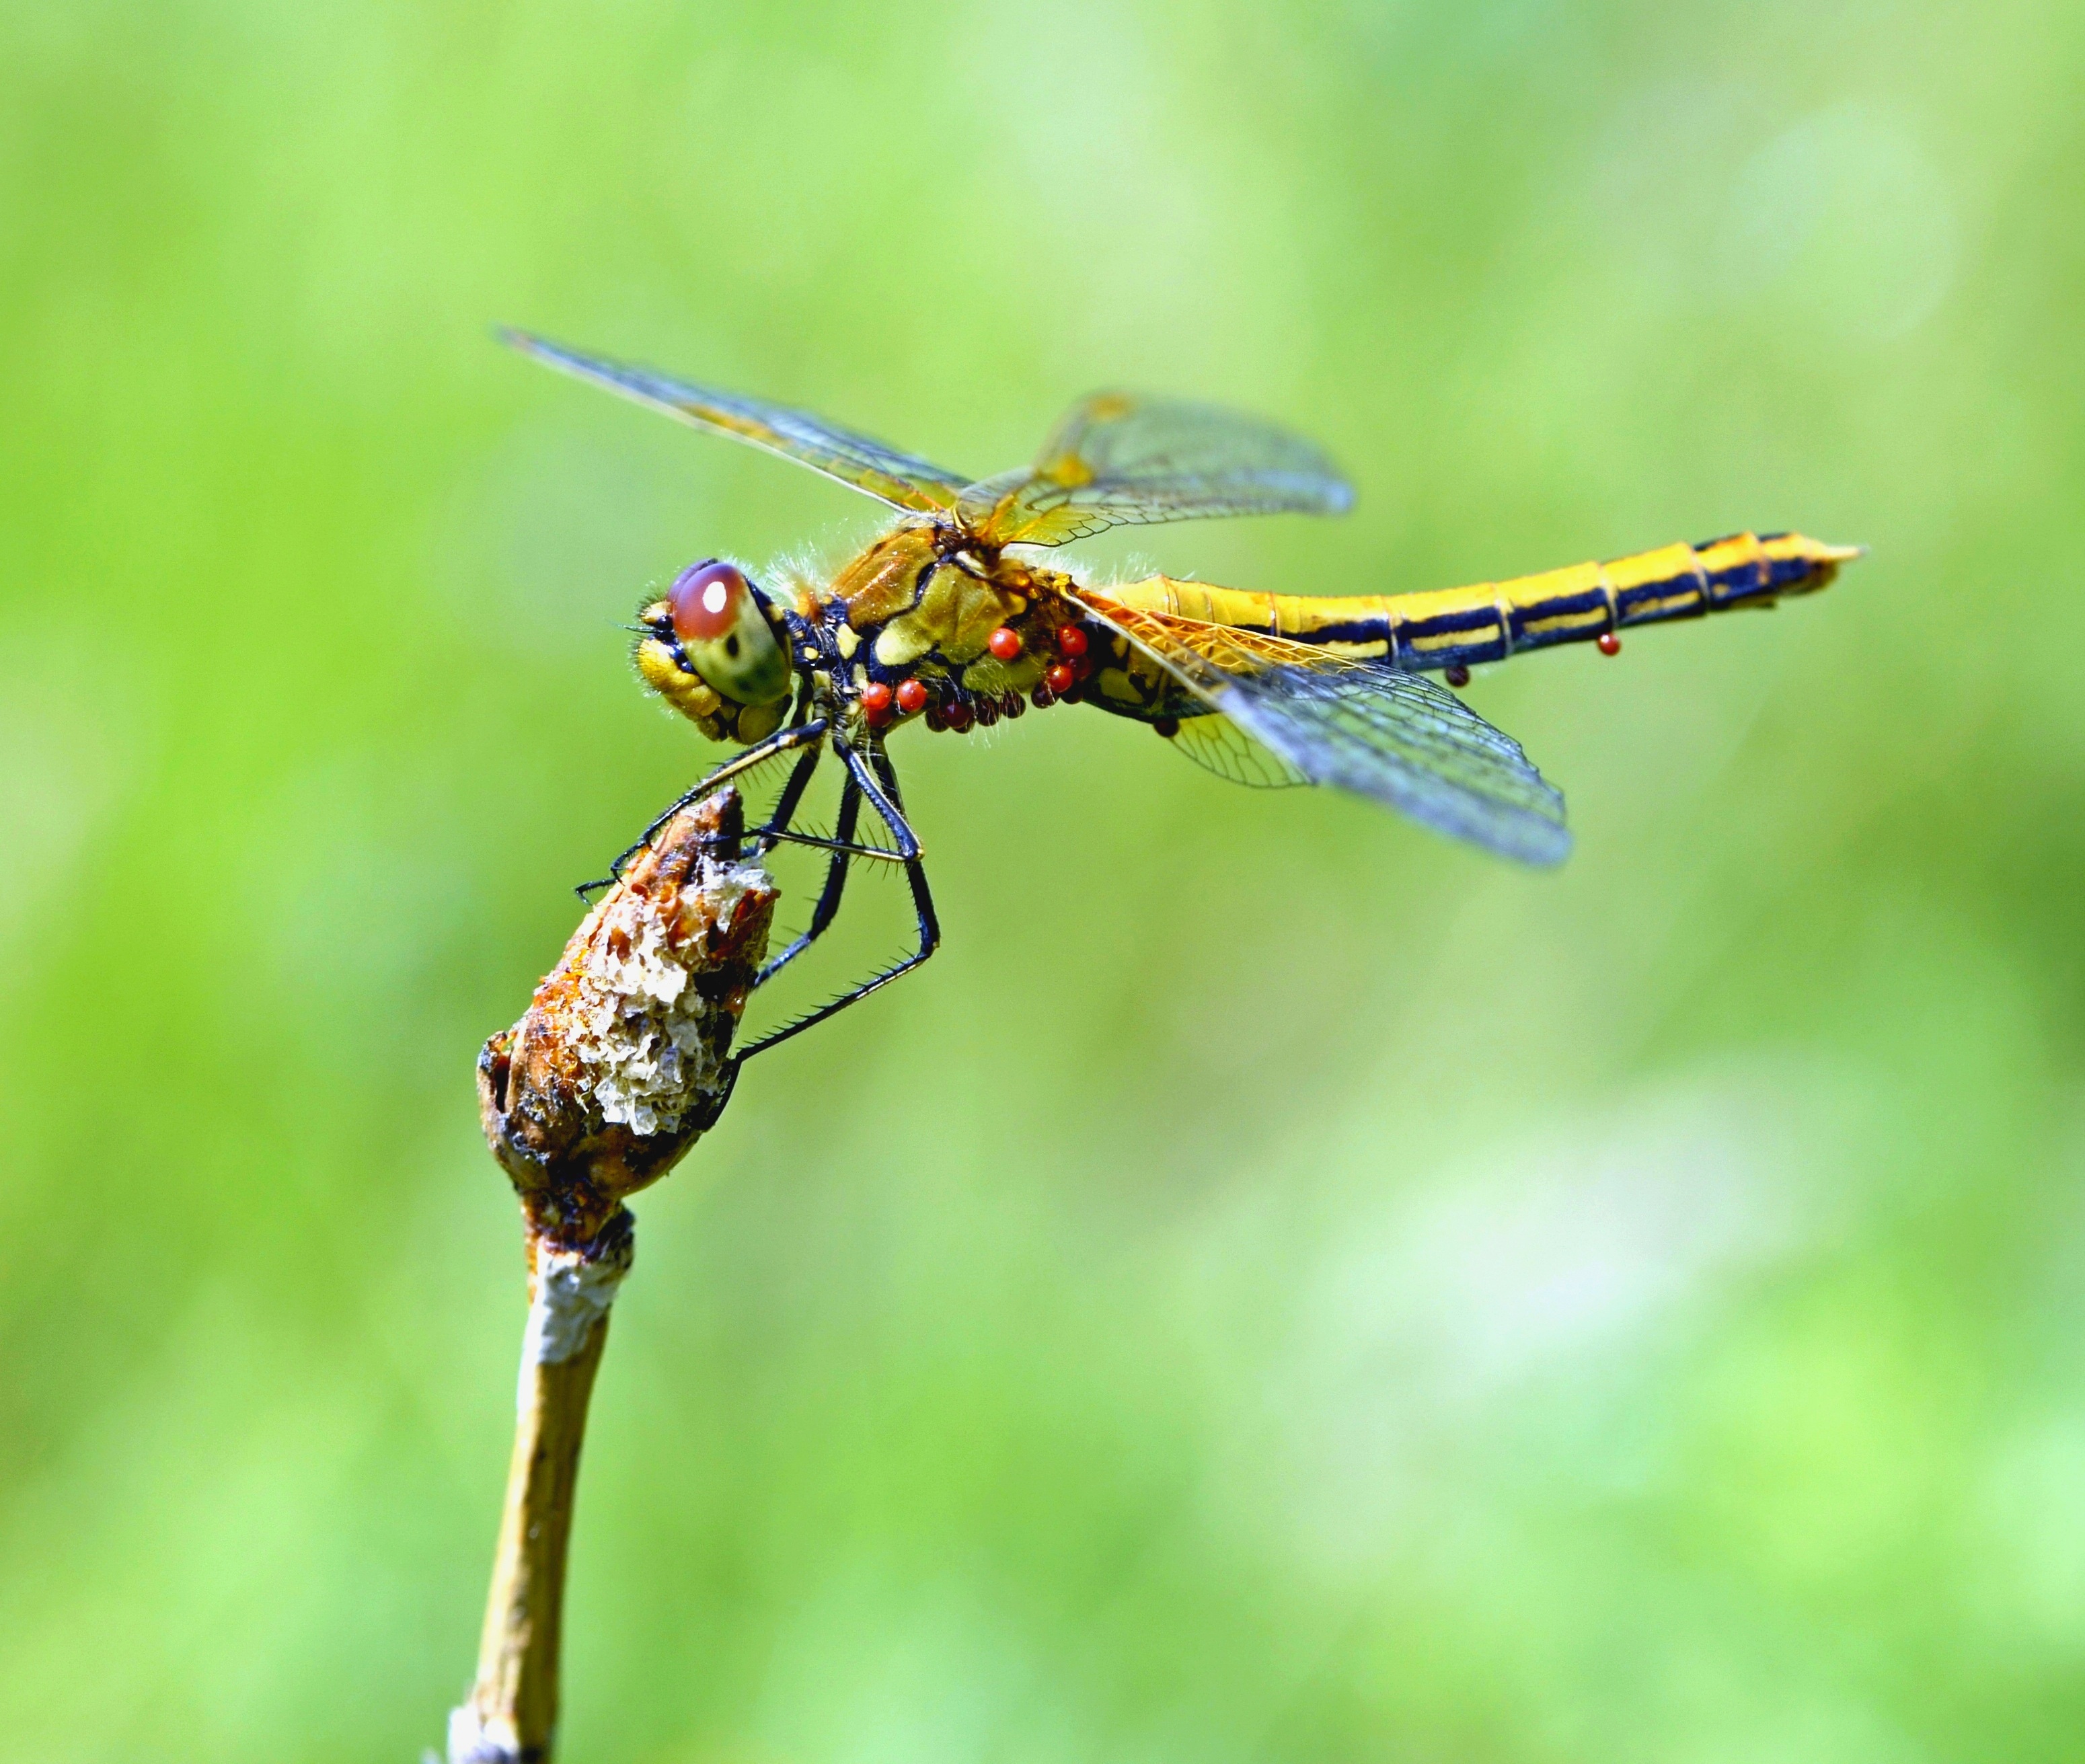
nature, photography, fly, summer, wildlife, green, insect, macro, closeup, fauna, invertebrate, close up, dragonfly, damselfly, mite, hymenoptera, macro photography, arthropod, vermin, plant stem, dragonflies and damseflies, net winged insects